Commanding officer

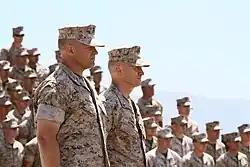
Dark Horse Battalion welcomes new commanding officer

In the United States, the status of commanding officer is duly applied to all commissioned officers who hold lawful command over a military unit, ship, or installation.